Greek fire

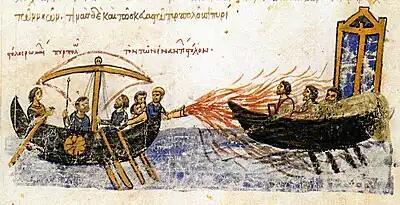
"The Roman fleet burn the opposite fleet down" – An Eastern Roman / Byzantine war ship using their "secret weapon" Greek fire against a ship belonging to the rebel Thomas the Slav, AD 821. (12th century illustration from the ""Madrid Skylitzes"").

Greek fire was an incendiary weapon system used by the Byzantine Empire from the seventh to the fourteenth centuries. The recipe for Greek fire was a closely-guarded state secret; historians have variously speculated that it was based on saltpeter, sulfur, or quicklime, but most modern scholars agree that it was based on petroleum mixed with resins, comparable in composition to modern napalm. Byzantine sailors would toss grenades loaded with Greek fire onto enemy ships or spray it from tubes. Its ability to burn on water made it an effective and destructive naval incendiary weapon, and rival powers tried unsuccessfully to copy the material.